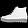
Label: Ankle boot